Truss bridge

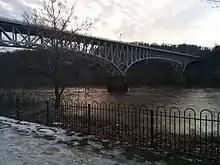
Homestead Grays Bridge over the Monongahela River in Pittsburgh

The Wichert truss is a modified type of continuous truss which is statically determinate and helps avoid some of the other shortcomings of continuous trusses. It was patented in 1930 by Pittsburgh-based civil engineer Edward Martin Wichert (1883–1955).